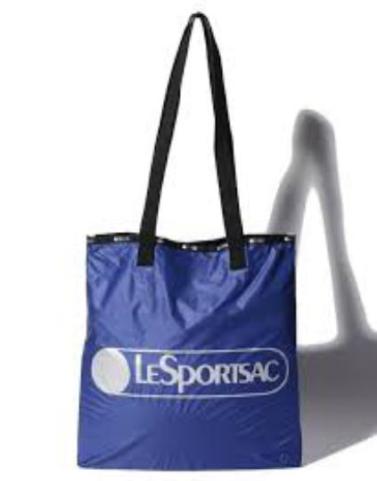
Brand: lesportsac
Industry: Clothes